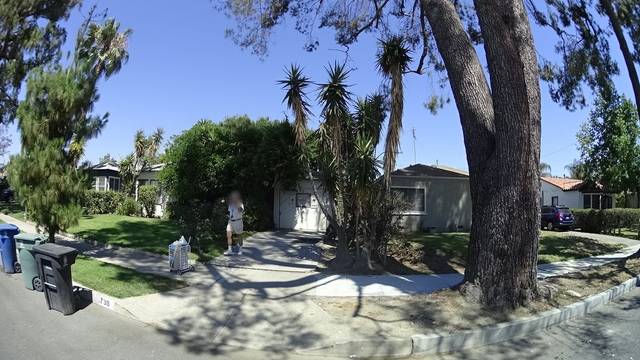
Region: Mexico
Coordinates: 34.18, -118.355